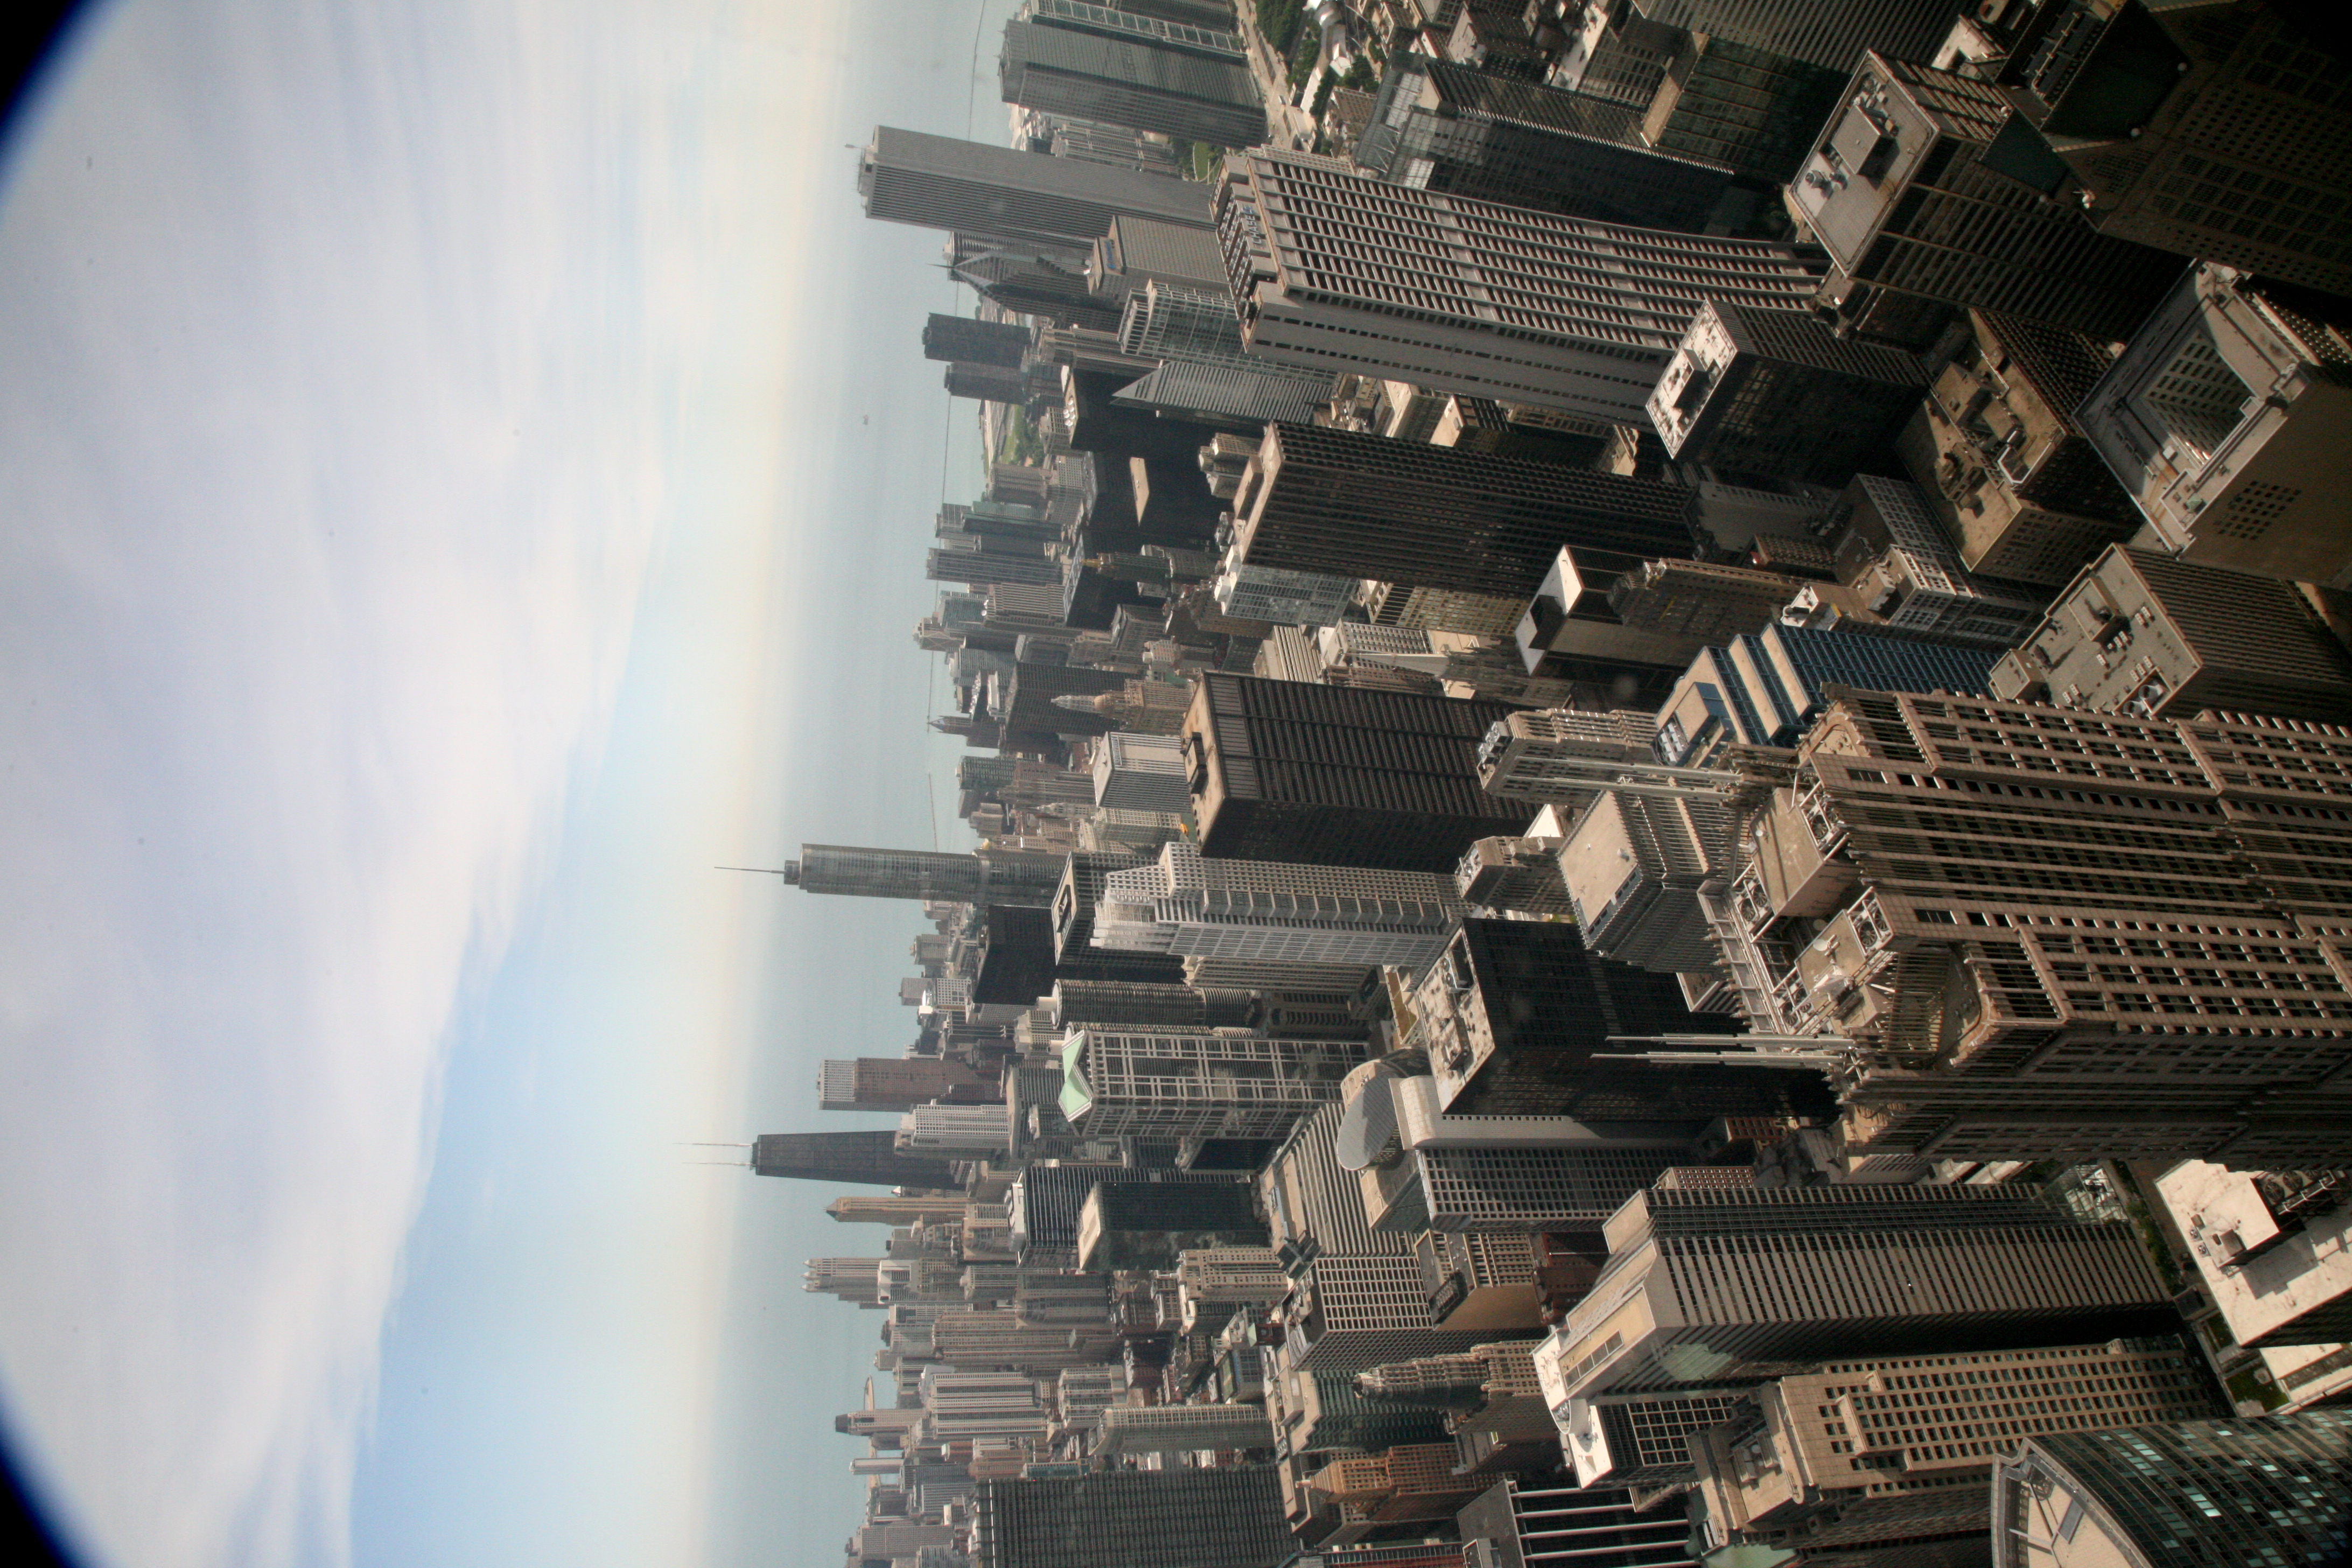
horizon, architecture, skyline, street, building, city, skyscraper, cityscape, downtown, chicago, monochrome, tower block, buildings, overview, 5d, loop, metropolis, willistower, theloop, searstower, iconicchicago, aerial photography, urban area, geographical feature, human settlement, atmosphere of earth, metropolitan area